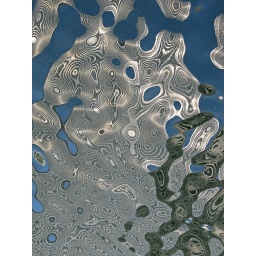
The pattern of light and the reflection of the skyscraper windows in the water at Canary Wharf